Nigar Kocharli

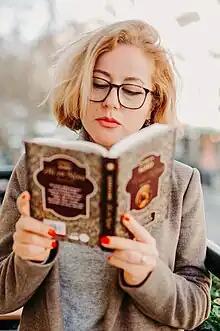

Nigar Kocharli (born 15 October 1975) is the CEO and owner of the Ali and Nino bookstore chain and publishing house, and founder of the National Book Award of Azerbaijan.